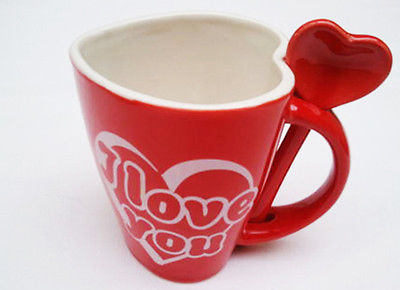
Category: mug